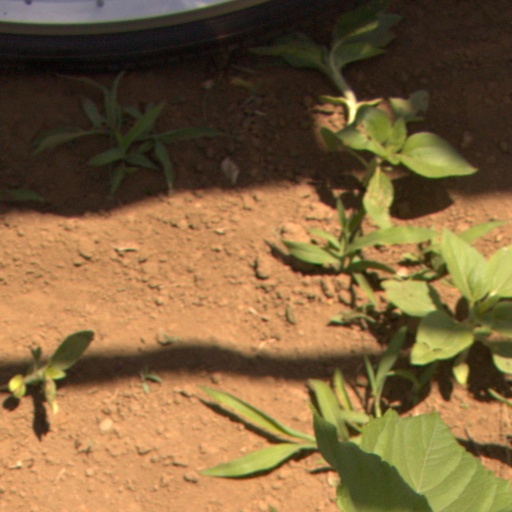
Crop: Jerusalem artichoke